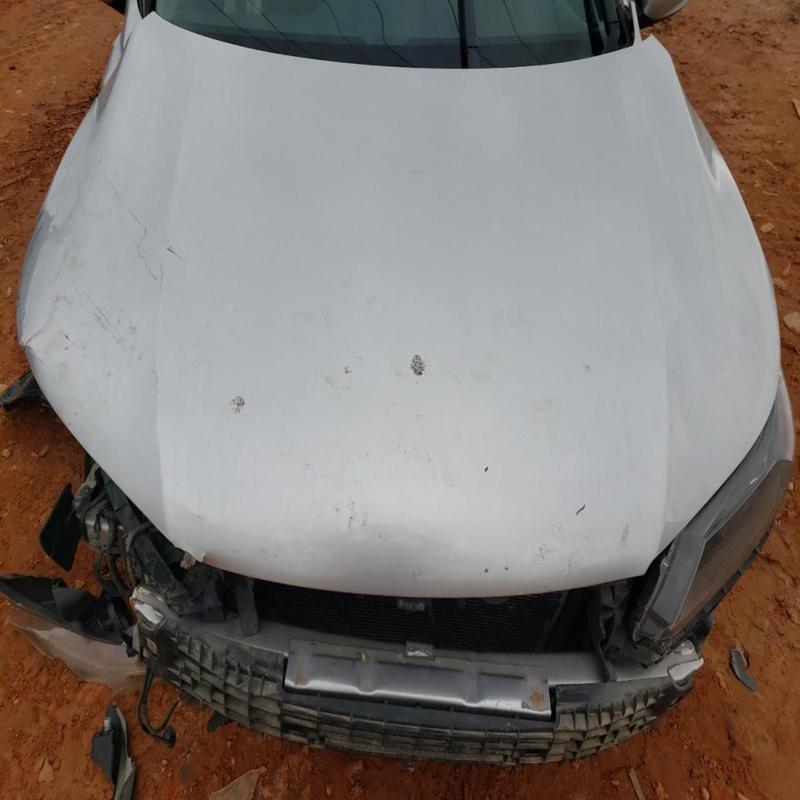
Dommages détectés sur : pare-choc avant, feu avant droit, capot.
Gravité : majeur